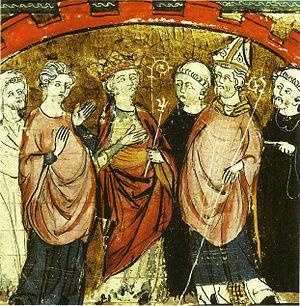
Dagobert reçoit le royaume Franc par les évêques et les grands de Burgondie. Bibliothèque municipale de Castres. Grandes chroniques de France, XIVème siècle.
Abbon, né vers 685 est recteur de Maurienne et de Suse, patrice de Viennoise en 722. Il combat Mauronte et ses alliés les Sarrasins de Yusuf ibn 'Abd al-Rahman al-Fihri aux côtés de Charles Martel, qui pour le récompenser le fait duc de Provence en 732. Abbon fonde l'abbaye de la Novalaise en 726, à laquelle il laisse une grande partie de son immense héritage en 739. Il est le dernier patrice de Provence.